Bursa

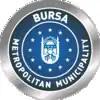
Tram on Cumhuriyet Avenue

Bursa is a city in northwestern Turkey and the administrative center of Bursa Province. The fourth-most populous city in Turkey and second-most populous in the Marmara Region, Bursa is one of the industrial centers of the country. Most of Turkey's automotive production takes place in Bursa. As of 2019, the Metropolitan Province was home to 3,238,618 inhabitants, 2,283,697 of whom lived in the 3 city urban districts (Osmangazi, Yıldırım and Nilüfer) plus Gürsu and Kestel. Its rich history provides various places of interest in Bursa.